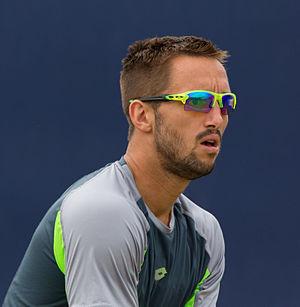
Viktor Troicki, né le 10 février 1986 à Belgrade, est un joueur de tennis serbe, professionnel depuis 2006.